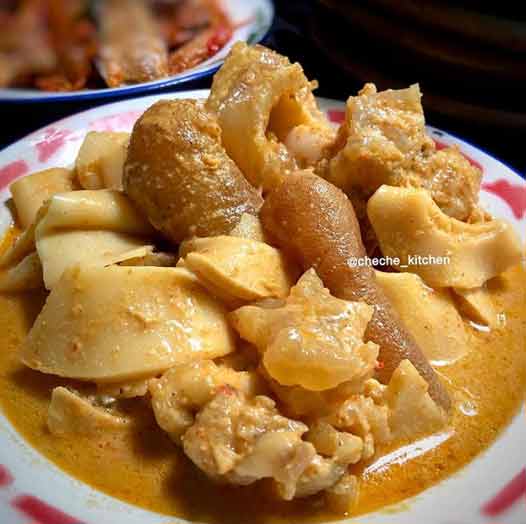
Label: gulai_tunjang